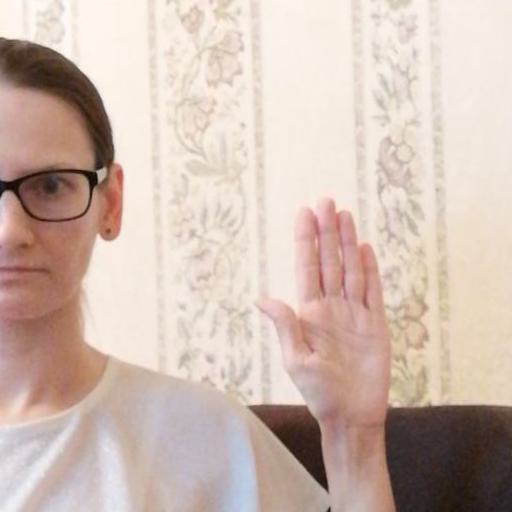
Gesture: stop